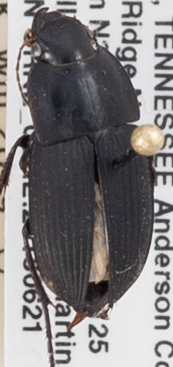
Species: Anisodactylus merula
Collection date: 2018-06-21
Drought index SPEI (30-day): -0.528
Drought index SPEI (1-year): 0.26
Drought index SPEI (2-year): -0.418